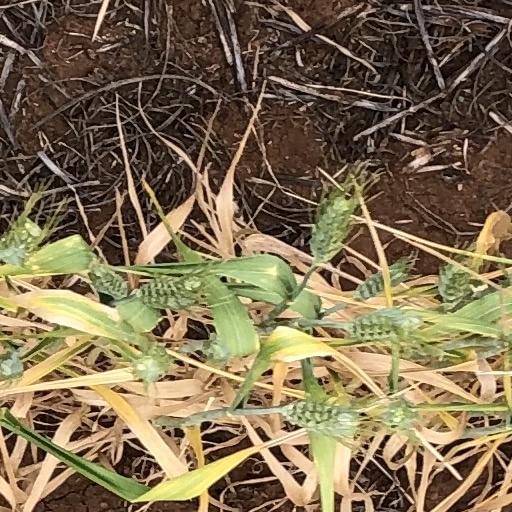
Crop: wheat